Jordan Andrews

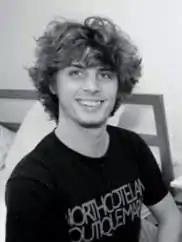
Jordan Andrews pictured in the early days of his career working at RipeFruit Recordings.

Jordan Andrews (born 15 June 1986) is a Welsh composer, musician and producer. After graduating from the Academy of Contemporary Music, he started his own commercial recording studio in Cardiff, Ripefruit Recordings, where he has worked with some of the city's most exciting talent.